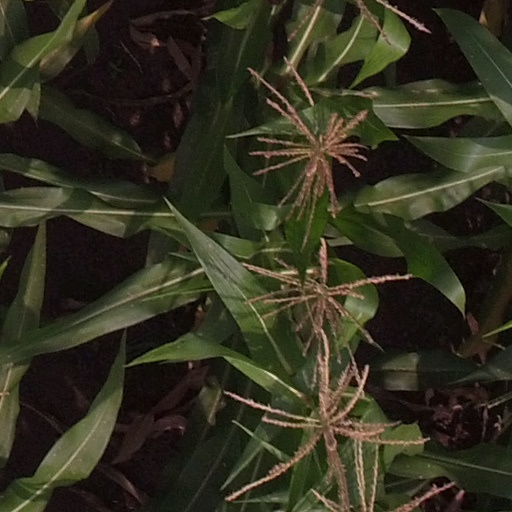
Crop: maize; corn